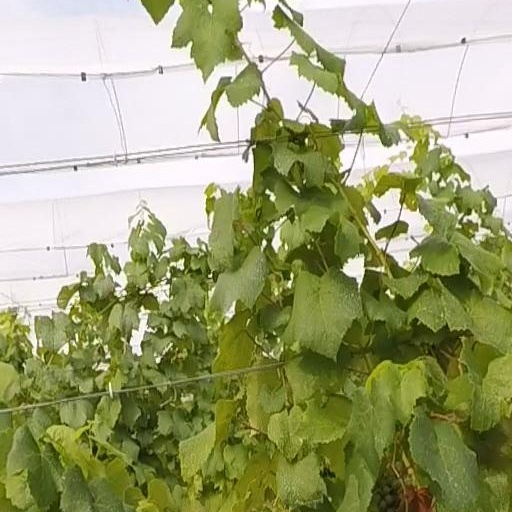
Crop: grape